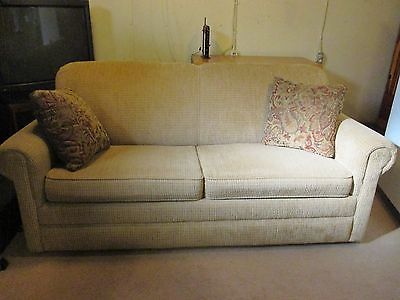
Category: sofa